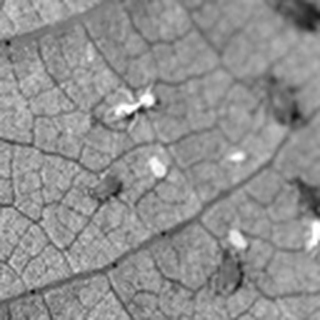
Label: cotton_aphids